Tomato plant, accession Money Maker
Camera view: tilt-top (135 deg); turntable rotation: 60 degrees
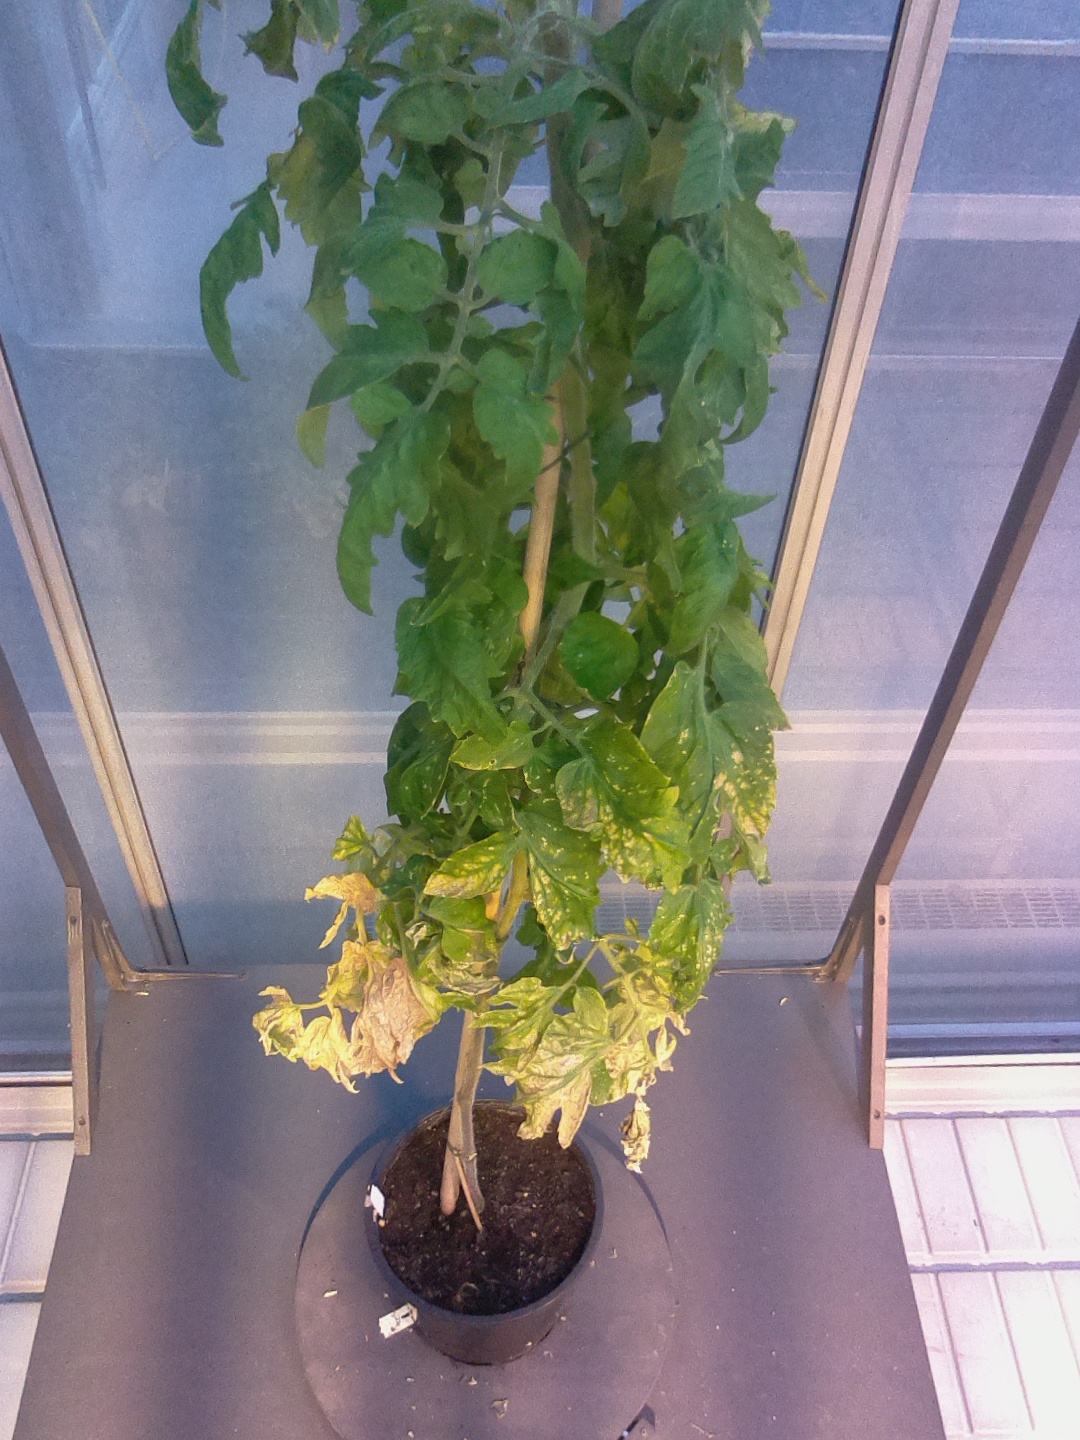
BBCH growth stage 78: 80% -90% of final fruit size